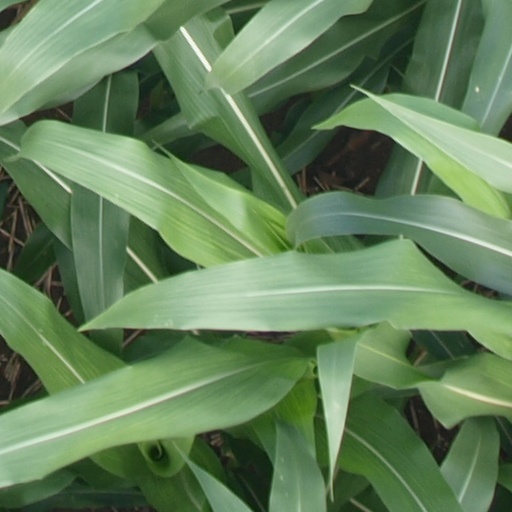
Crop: maize; corn